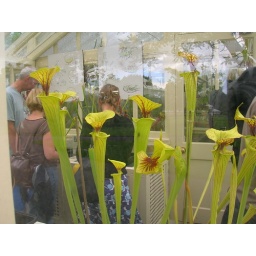
in the glass house